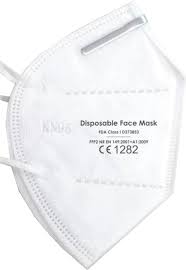
Waste category: trash